Ancient Indian architecture

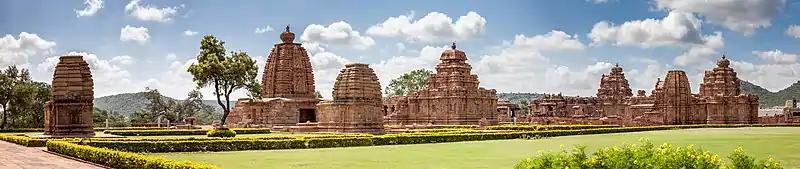
View of the main group at Pattadakal, a complex of 7th and 8th century CE, Hindu and Jain temples in northern Karnataka

Archaeological excavation conducted by Archaeological Survey of India (ASI) at Kausambi revealed a palace with its foundations going back to 8th century BCE until 2nd century CE; and built-in six phases. The last phase dated to 1st – 2nd century CE, featured an extensive structure which was divided into three blocks and enclosed two galleries. There was a central hall in the central block and presumably used as an audience hall surrounded by rooms which served as a residential place for the ruler. The entire structure was constructed using bricks and stones and two layers of lime were plastered on it. The palace had a vast network of underground chambers also called Suranga by Kautilya in his Arthashastra, and the superstructure and the galleries were made on the principle of true arch. The four-centered pointed arch was used to span narrow passageways and segmental arch for wider areas. The superstructure of the central and eastern block was examined to have formed part of a dome that adorned the building. The entire galleries and superstructure were found collapsed under 5 cm thick layer of ash which indicates destruction of the palace through conflagration.